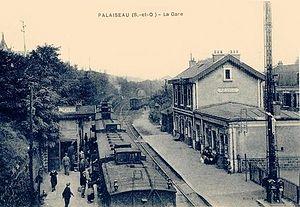
Palaiseau est une commune française située à dix-huit kilomètres au sud-ouest de Paris, sous-préfecture du département de l’Essonne, dans la région Île-de-France.